Cefn Onn Halt railway station

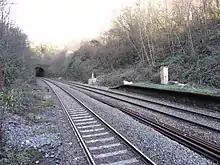
The disused Cefn Onn Halt, looking north in 2013

Both of the platforms remain. The Up shaped tower remains, along with the mile post indicating 6 miles to Cardiff. The bridge connecting the two platforms was removed in 1999.